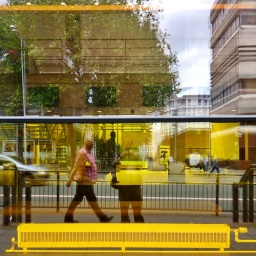
self portrait reflected in a yellow window